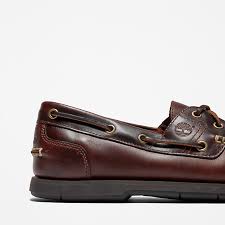
Label: Boat